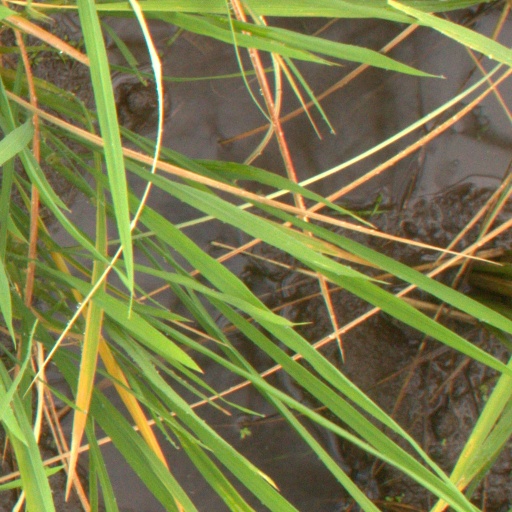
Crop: rice